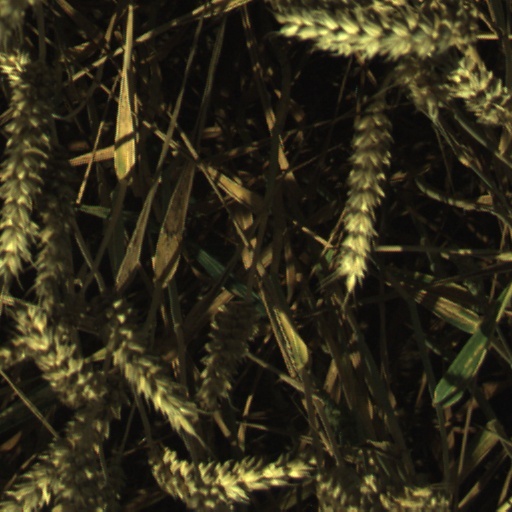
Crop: wheat